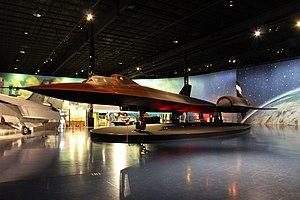
Un avion militaire dans le Air Zoo à Kalamazoo. 中文: 在卡拉马祖的 Air Zoo 的军用飞机。